Man Walking on Snow

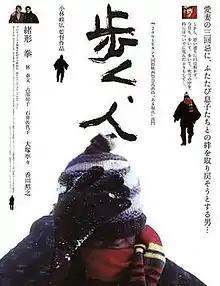
Japanese poster

is a 2001 Japanese drama film directed by Masahiro Kobayashi. It was screened in the Un Certain Regard section at the 2001 Cannes Film Festival.